Dish with epigraphic decoration

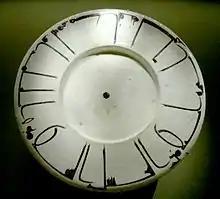
The Dish with epigraphic decoration , Iran

A dish with epigraphic decoration is an Islamic ceramic characteristic of the art developed in eastern Iran and Transoxiana around the 10th century, mainly during the Samanid dynasty (819-1005). The dish was presented to the Louvre Museum, by Alphonse Kann in 1935.